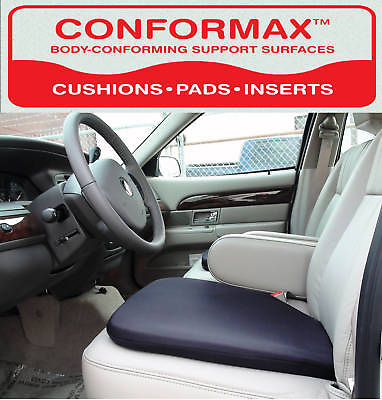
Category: chair